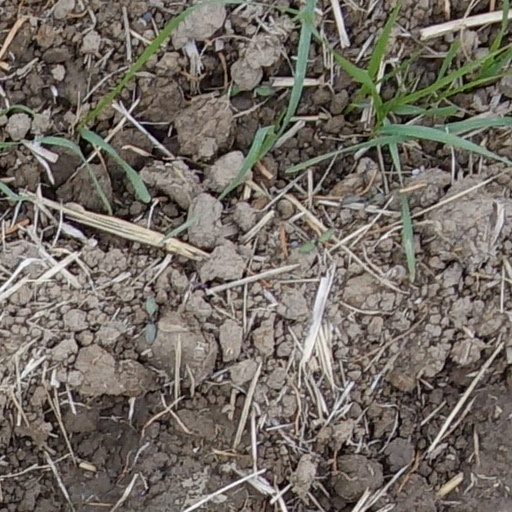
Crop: wheat